HMS Collingwood (1882)

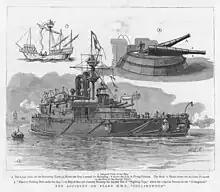
The accident on board during gun trials. The Graphic 1886

While conducting gunnery trials on 4 May 1886, "Collingwood"s rear left gun partially shattered and all of the Mk II guns were withdrawn from service. They were replaced by heavier Mk Vw models with approximately the same performance. Excluding her armament, she cost £636,996.